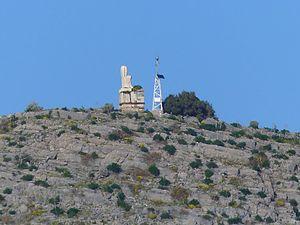
Statue du 2ème siècle après J.C. située sur l'îlot de Rafti, dans le golfe de Porto Rafti. Attique. Grèce
Pórto Ráfti est un port de la côte est de l'Attique en Grèce, dans le district de Markópoulo Mesogéas. Le golfe de Pórto Ráfti abrite trois îlots, Ráfti, Raftopoúla et Práso.